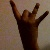
The image shows a hand gesture representing the number 8 in Indian Sign Language.